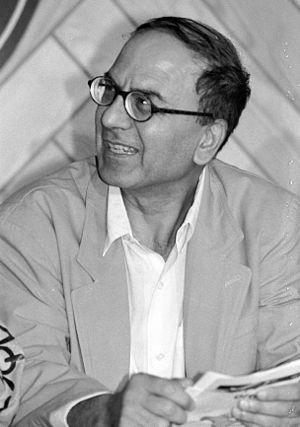
André Halimi, délégué général du Festival du cinéma américain de Deauville.
André Halimi, né le 28 avril 1930 à Béja et mort le 1ᵉʳ décembre 2013 à Jérusalem, est un journaliste et producteur de télévision français.
Le Festival du cinéma américain de Deauville est un festival de cinéma créé en 1975 et consacré au cinéma américain. Il a été fondé par Lionel Chouchan et André Halimi, avec l'aide financière du groupe Lucien Barrière et de la ville de Deauville, alors dirigée par Michel d'Ornano. A l'origine, les œuvres ne sont pas présentées en compétition. Elles le seront à partir de 1995. Le festival se tient chaque année au Centre international de Deauville en Normandie pendant dix jours au mois de septembre.